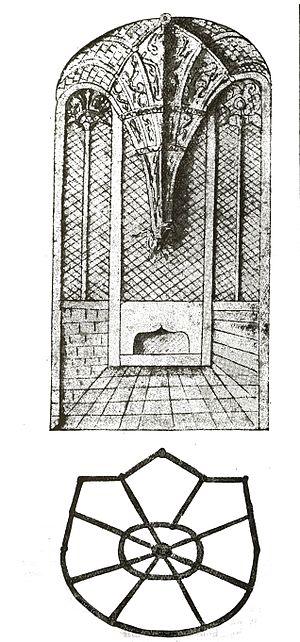
description dans le titre.
L'abbaye Saint-Pierre de Montier-la-Celle est une ancienne et importante abbaye bénédictine mérovingienne du comté de Champagne, de style mérovingien, à Saint-André-les-Vergers dans l'Aube, en région Grand Est.